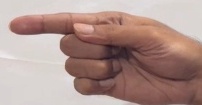
ASL sign: G